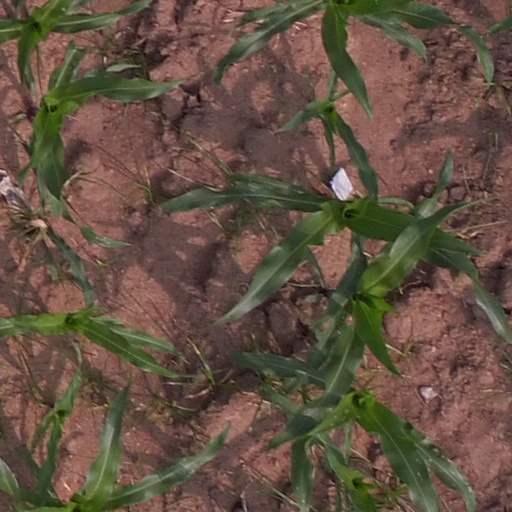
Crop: maize; corn